Hole saw

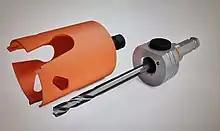
Tungsten carbide hole saw with arbor

A hole saw (also styled holesaw), also known as a hole cutter, is a saw blade of annular (ring) shape, whose annular kerf creates a hole in the workpiece without having to cut up the core material. It is used in a drill. Hole saws typically have a pilot drill bit (arbor) at their center to keep the saw teeth from walking. The fact that a hole saw creates the hole without needing to cut up the core often makes it preferable to twist drills or spade drills for relatively large holes (especially those larger than . The same hole can be made faster and using less power.